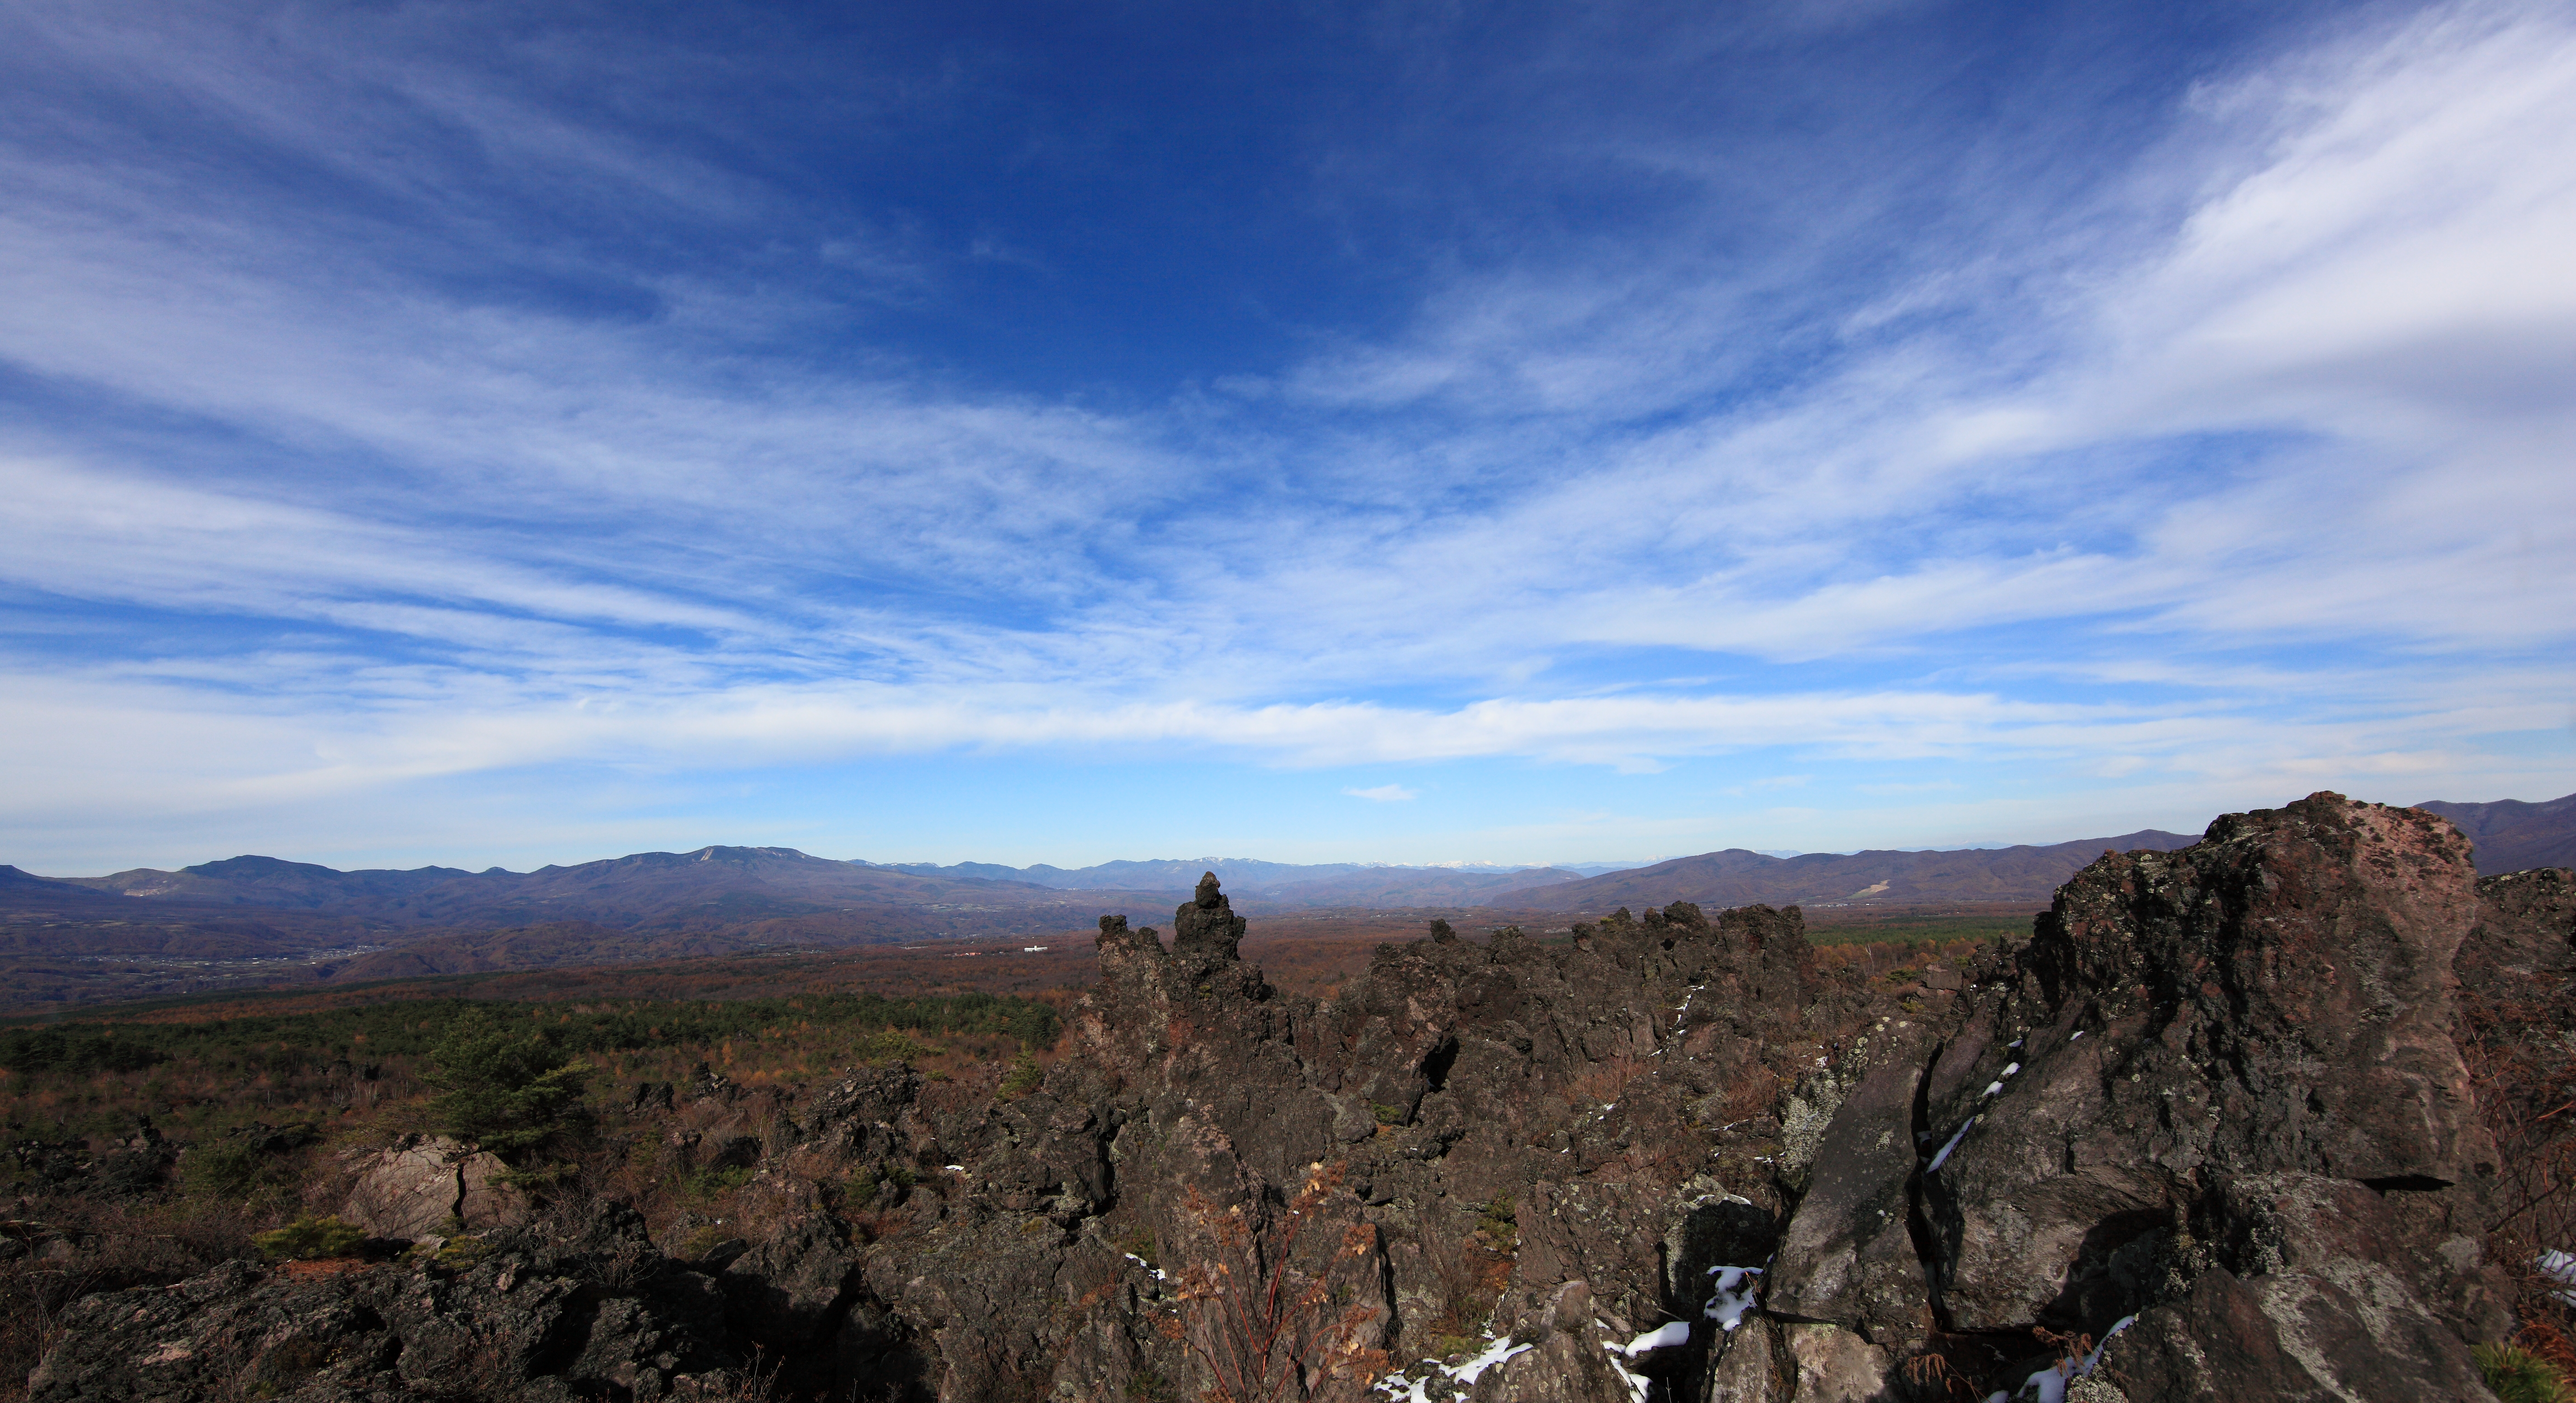
landscape, rock, wilderness, mountain, cloud, sky, hill, adventure, view, mountain range, high, terrain, ridge, summit, plateau, 5d, hires, fell, markii, hi, res, resolution, landform, geographical feature, mountainous landforms